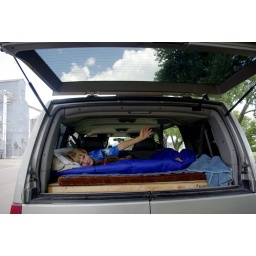
Theo in the road trip bed